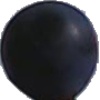
Label: Grape Blue 1